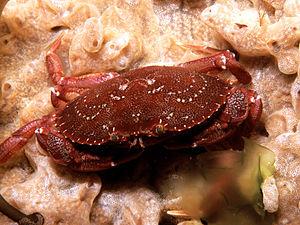
Cancer irroratus est une espèce de crabes de la famille des Cancridae. Il est appelé « crabe tourteau commun », « crabe commun », ou « crabe de roche » au Canada.